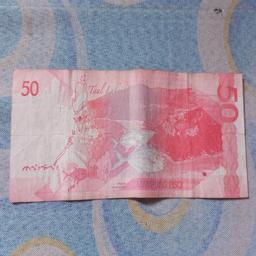
Label: 50_Back